2018 Sukabumi landslide

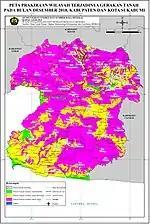
Landslide vulnerability for Sukabumi in December 2018. Sirnaresmi (circled red) is in the high-risk zone (pink).

The impacted areas were in Cigareohong "kampung", Cimapag hamlet, Sirnaresmi village, Cisolok subdistrict, Sukabumi Regency, West Java. The settlement is located within the Mount Halimun Salak National Park, at the foot of a steep hill. Cisolok routinely experiences landslides, with one official remarking that landslides occurred there "every year since 2010". The already loose soil of the area was made more vulnerable by agricultural terracing and lack of strong vegetation roots.